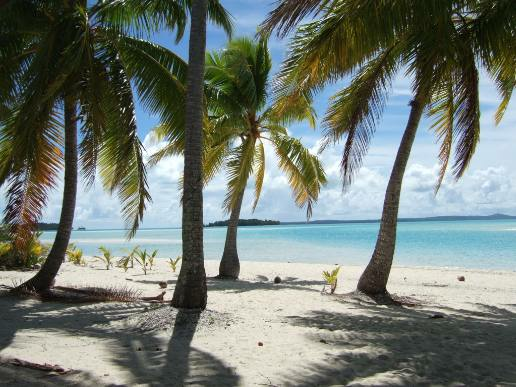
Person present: No